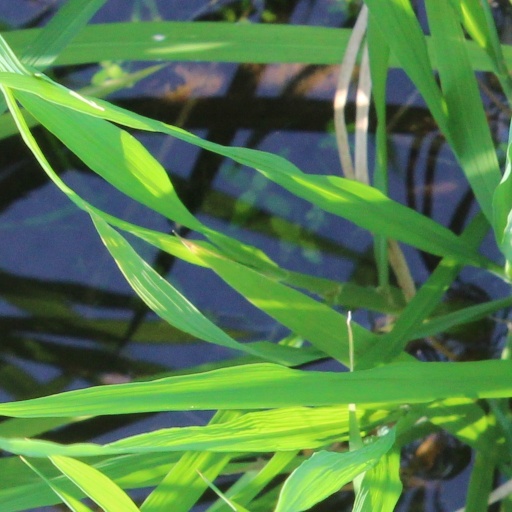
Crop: rice